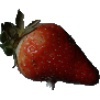
Label: Strawberry 1